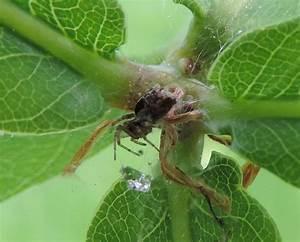
spider